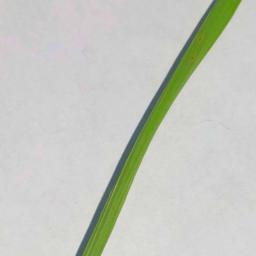
Label: Rice___Brown_Spot